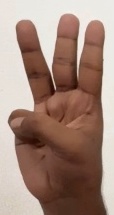
ASL sign: W